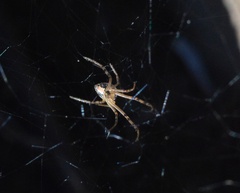
Species: Lactrodectus_hesperus